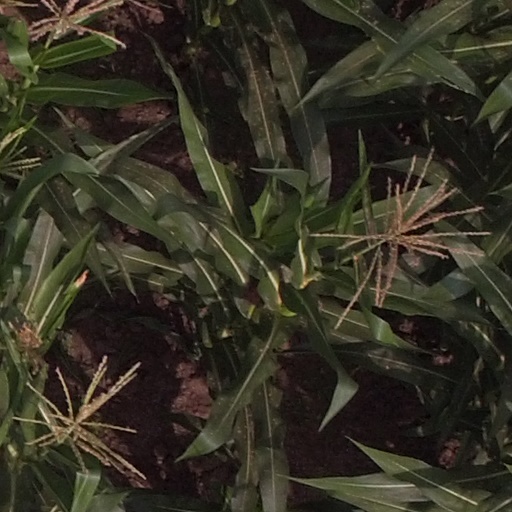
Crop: maize; corn